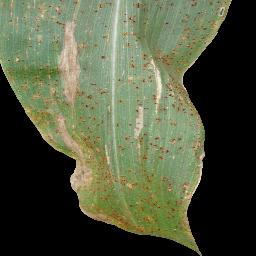
Label: Corn___Common_rust